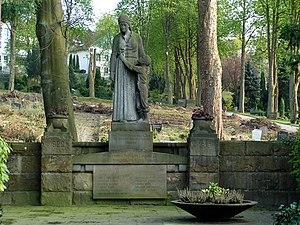
Le soulèvement de la Ruhr est un bref soulèvement d'une partie de la gauche allemande — Parti communiste d'Allemagne, Parti social-démocrate indépendant d'Allemagne et Parti communiste ouvrier d'Allemagne — pour mettre en échec le putsch de l'extrême droite et d'une partie de la droite du 13 mars 1920, puis en vue d'établir une dictature du prolétariat. Un bras armé du KPD est également mis sur pied : l'Armée rouge de la Ruhr. Le soulèvement a été écrasé par l'armée de Weimar dès le début du mois d'avril.